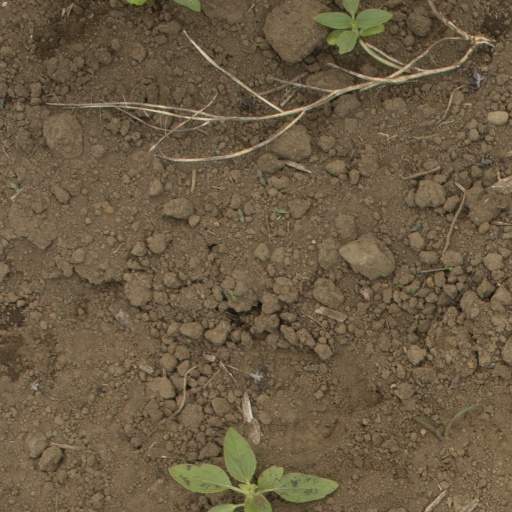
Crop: Jerusalem artichoke